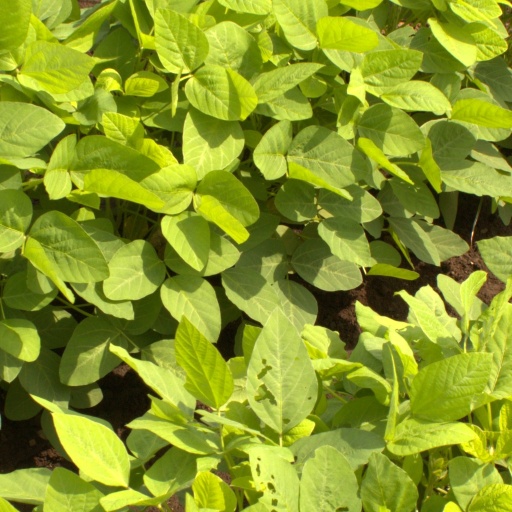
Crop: soybean